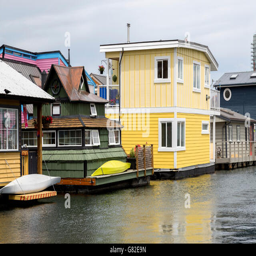
floating homes in area of a city